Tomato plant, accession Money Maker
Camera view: vertical (180 deg); turntable rotation: 180 degrees
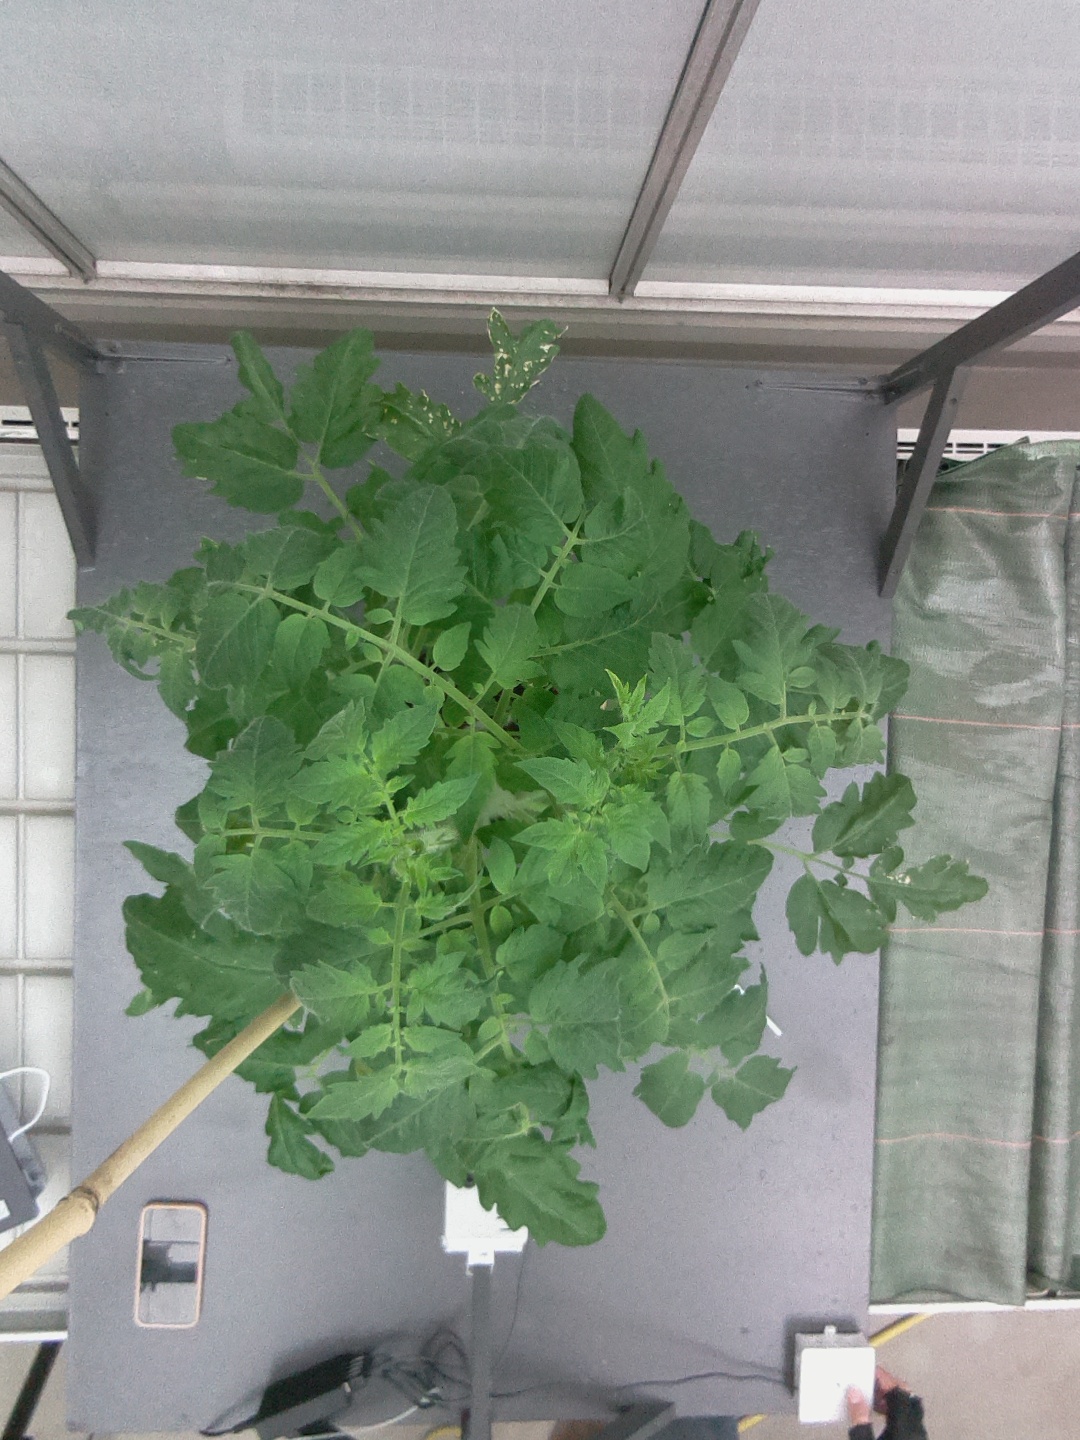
BBCH growth stage 27: 70%-80% Side shoots formed